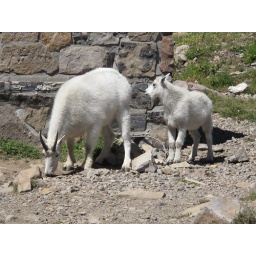
Mother and baby mountain goat near the Timpanogos Shelter at Emerald Lake